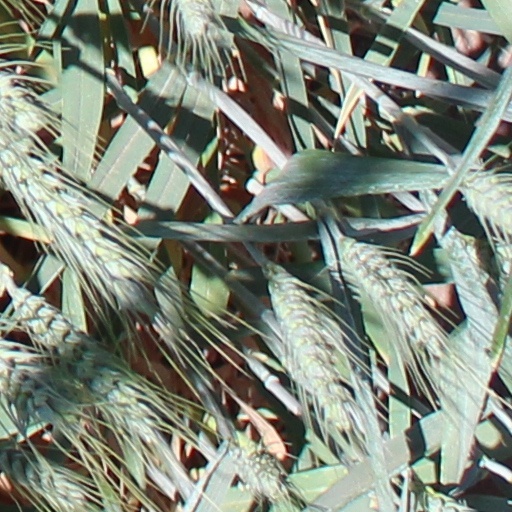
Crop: wheat